Rasti

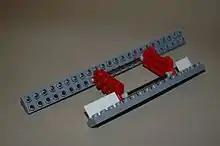
Construction with parts of the system

Rasti bricks produced in Argentina were made with quality in mind—the shafts were made in chromed steel with plastic points for joining the special holes in the wheels. They were so popular that the word "Rasti" became regularly used as a synonym for durability and stability. It is still used as a generic noun to describe objects that can be assembled or disassembled in pieces saying: ""it was broken like a Rasti"" or ""you can build it like a Rasti"".